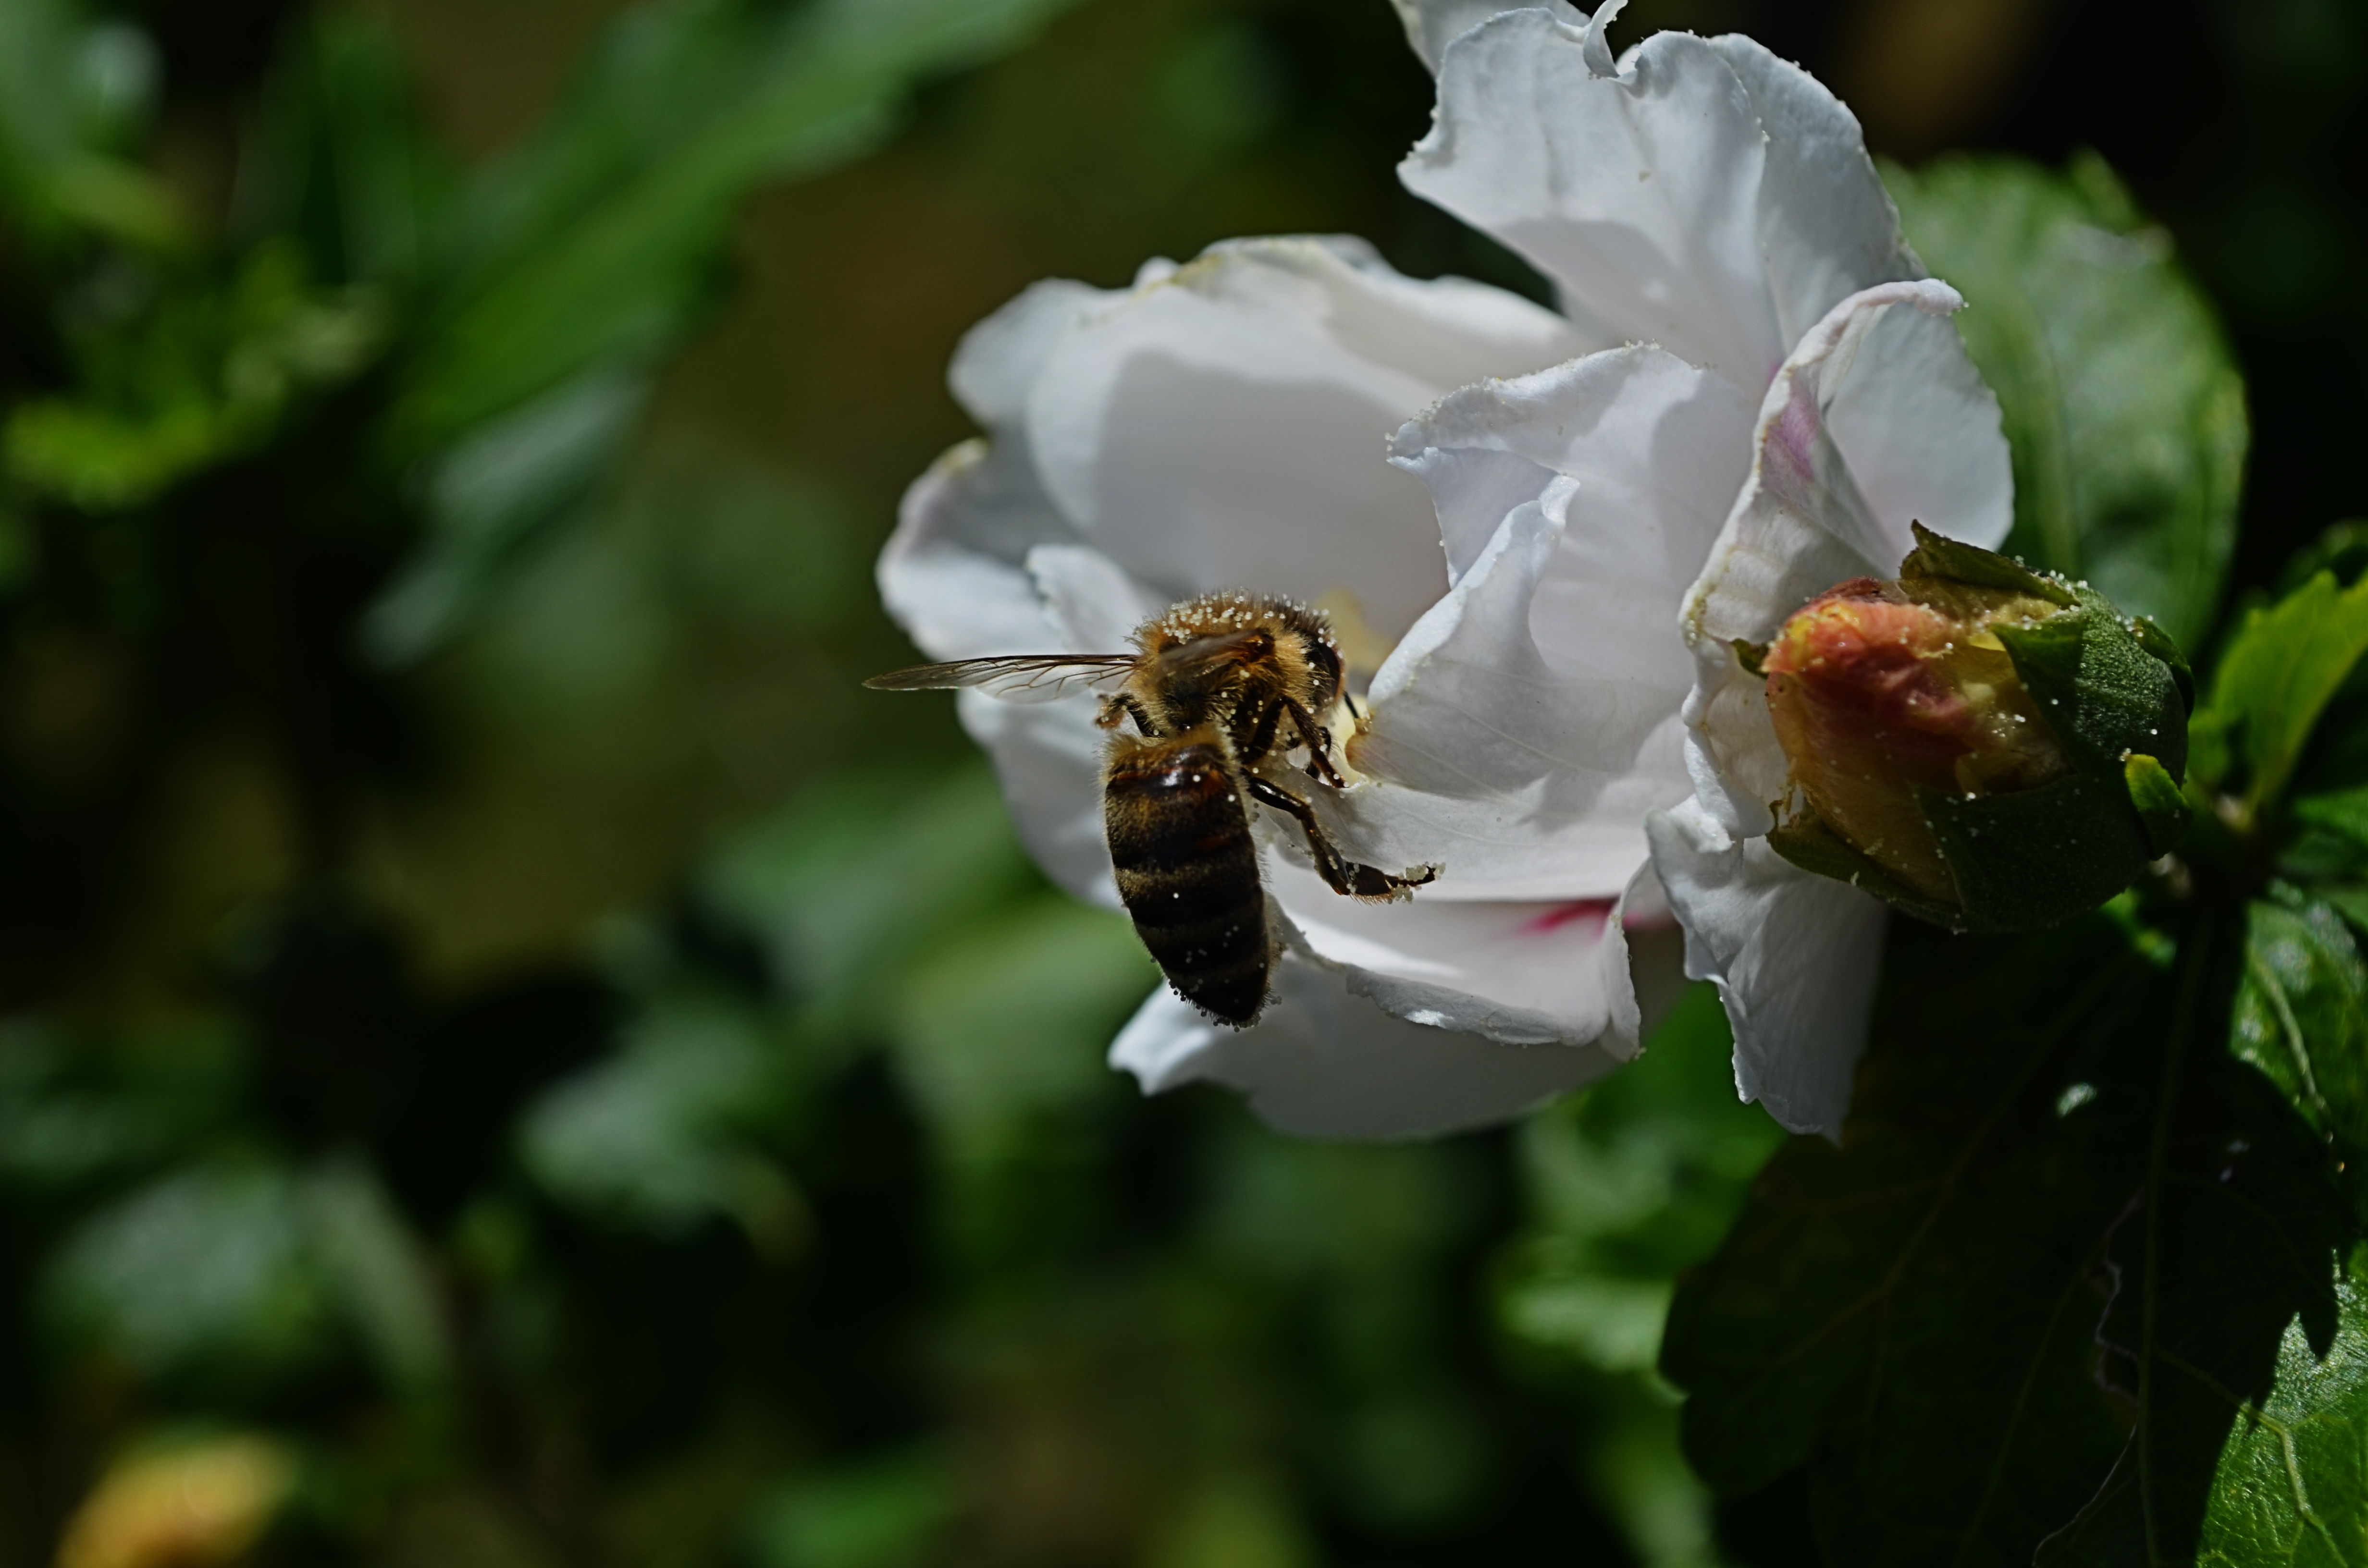
nature, blossom, plant, flower, petal, animal, pollen, insect, botany, flora, fauna, invertebrate, wildflower, close up, bee, bumblebee, nectar, macro photography, flowering plant, honey bee, rose family, pollinator, land plant, membrane winged insect